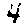
Label: 4